Shiocton Airport

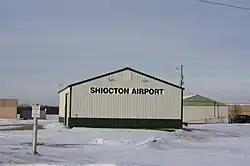

Shiocton Airport , is a privately owned public use airport located northeast of the central business district of Shiocton, a village in Outagamie County, Wisconsin, United States.